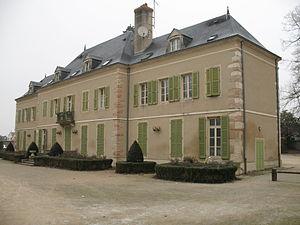
Château de Châtenoy à Châtenoy-en-Bresse en Saône-et-Loire
Le château de Châtenoy est situé sur la rive gauche de la Saône, à l'entrée du bourg de la commune de Châtenoy-en-Bresse, dans le département de Saône-et-Loire.